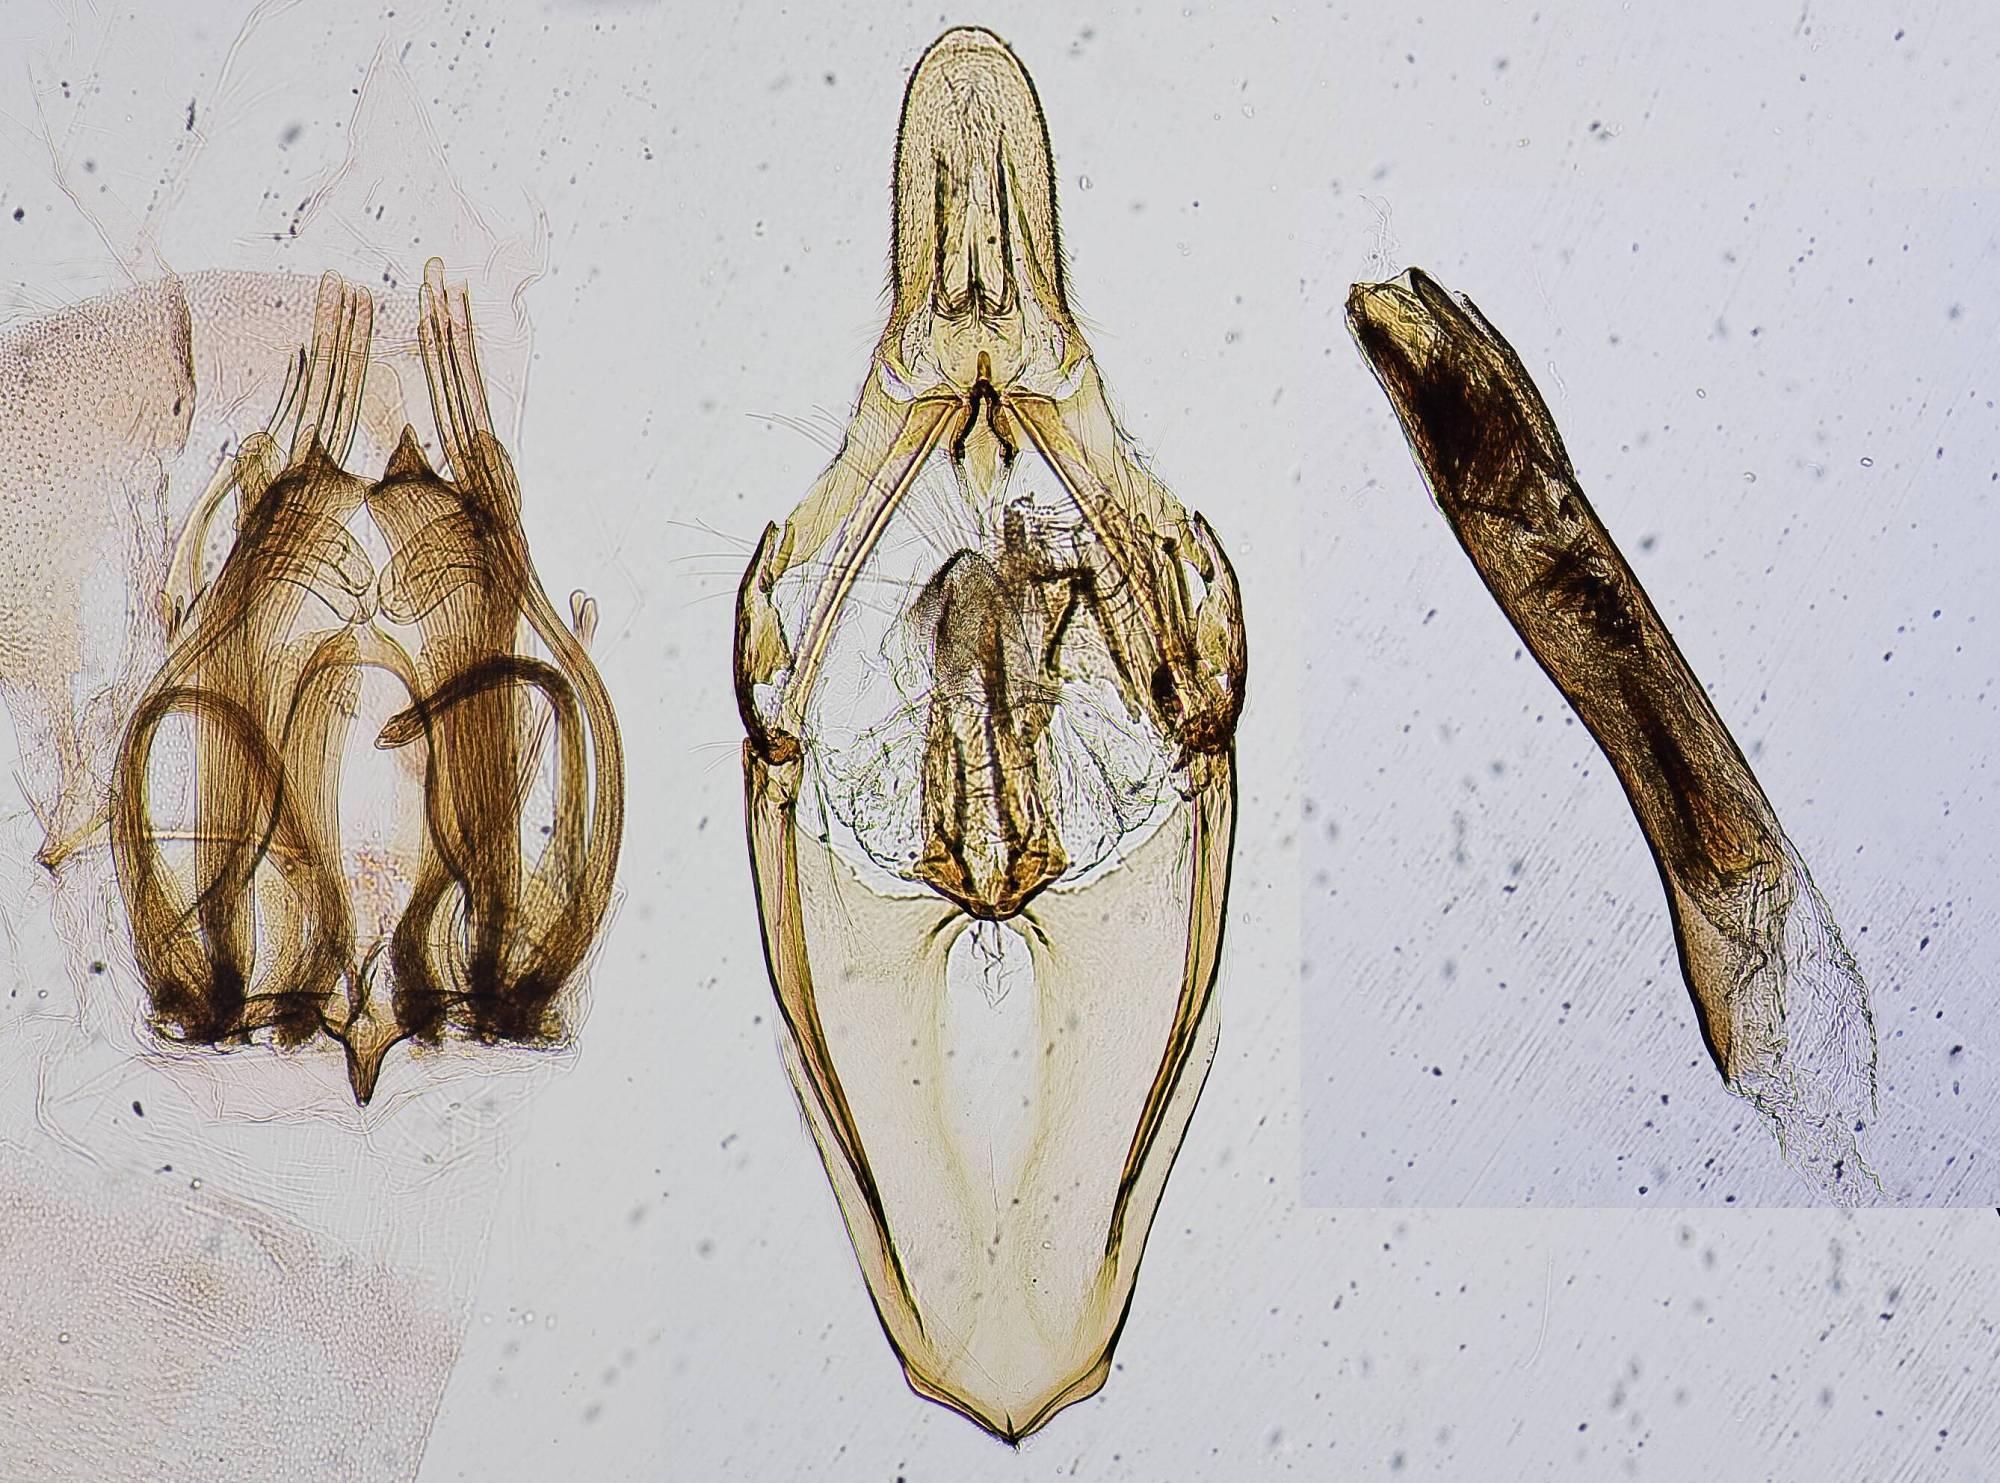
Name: Dioryctria xanthoenobares
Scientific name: Dioryctria xanthoenobares Dyar, 1911
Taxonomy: Animalia, Arthropoda, Insecta, Lepidoptera, Pyralidae, Phycitinae
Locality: Kaslo, [Not Stated], British Columbia, Canada
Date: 10 Aug 1905